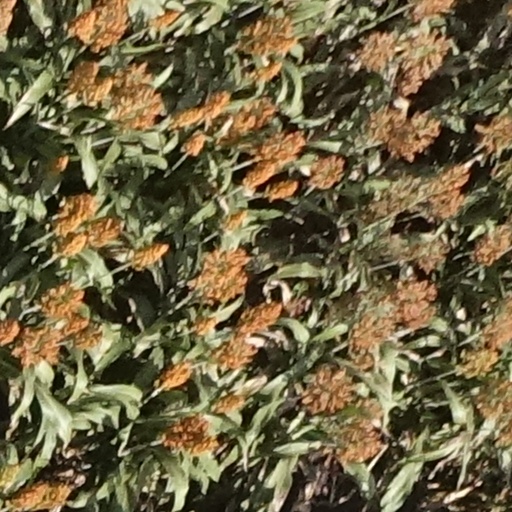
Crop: sorghum